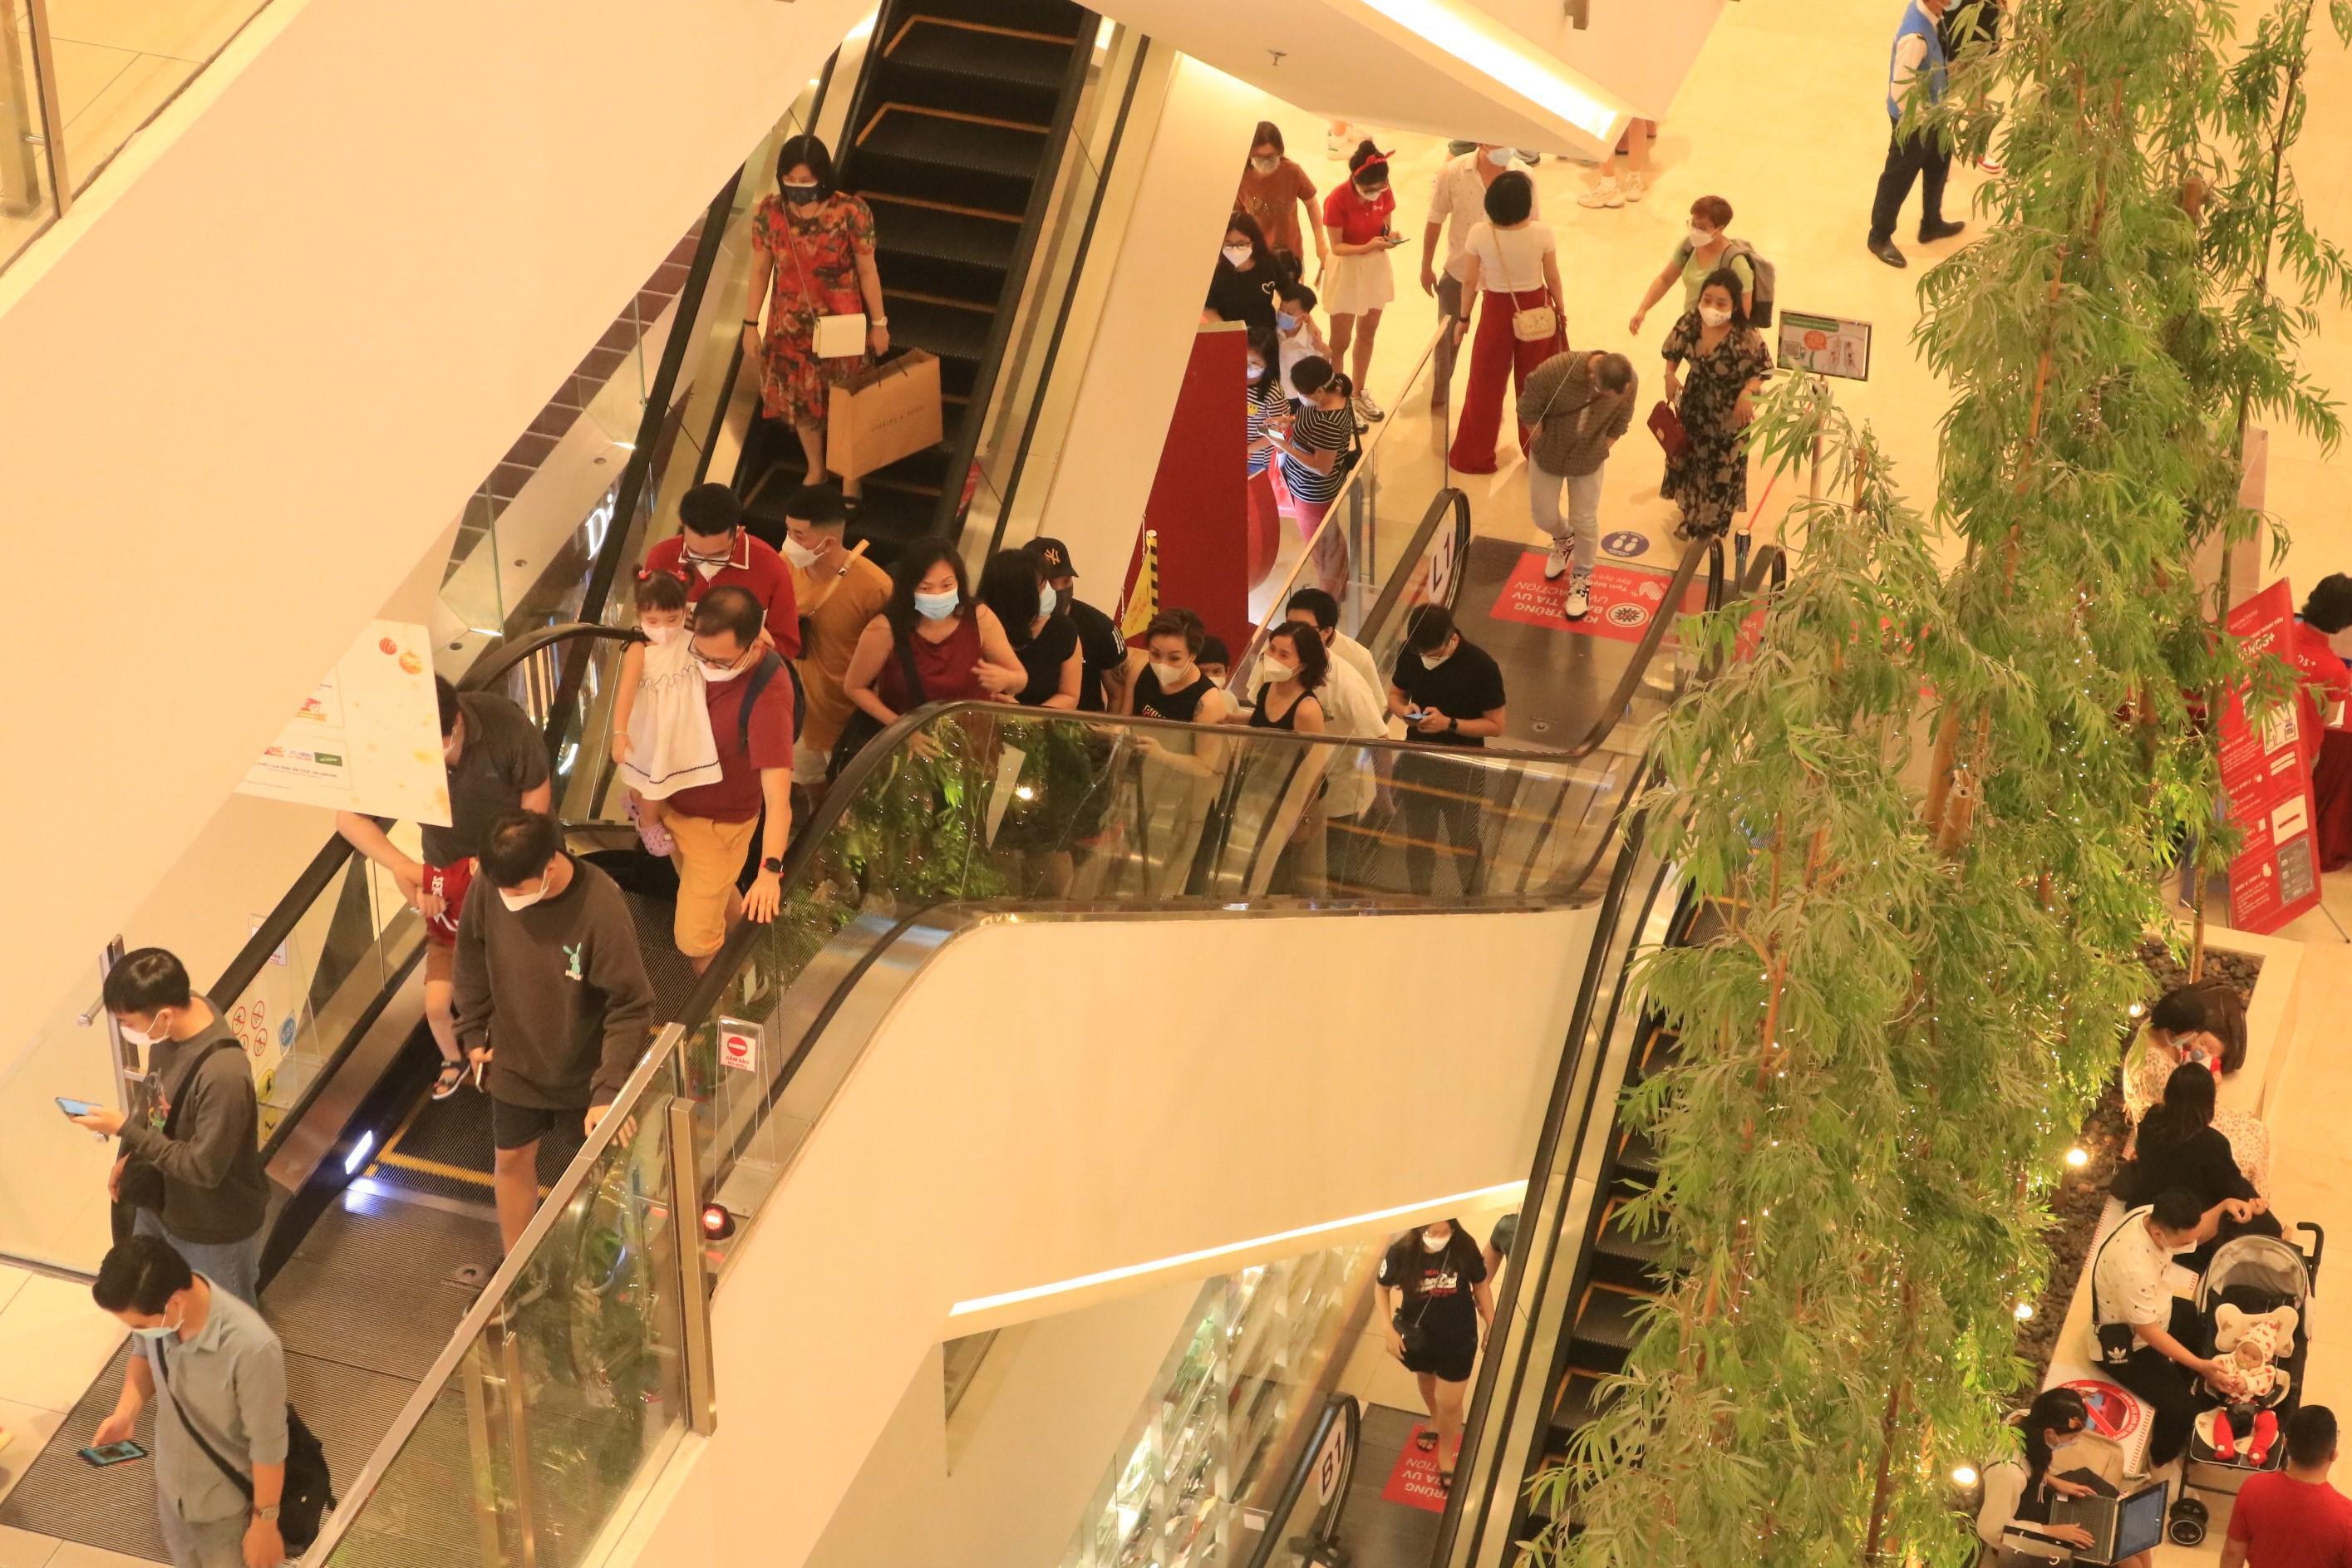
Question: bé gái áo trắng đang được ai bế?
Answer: bé gái đang được người đàn ông áo đỏ bế